2022 Cetinje shooting

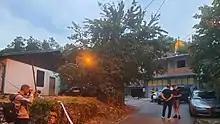
Police and journalists at the scene of the shooting in Cetinje

On 12 August 2022, a spree shooting occurred in Cetinje, Montenegro. Ten people were killed, including two children, and six others were wounded. The gunman, identified as 33-year-old Vučko Borilović, was shot and killed after engaging in a gun battle with police officers.